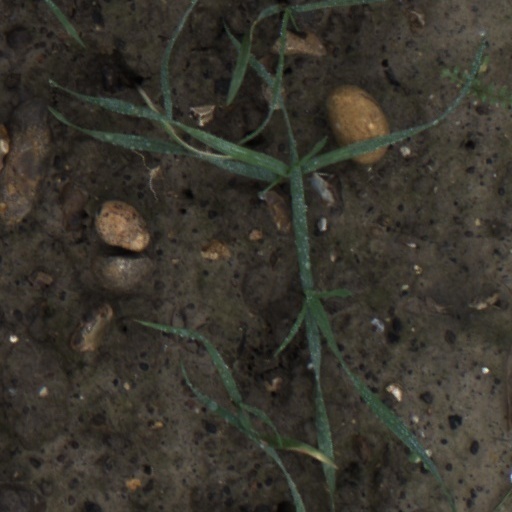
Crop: wheat